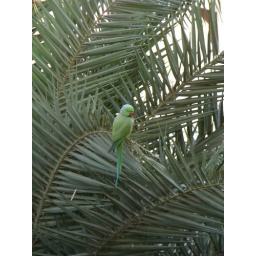
Agra Red Fort - green parrot in green palm tree